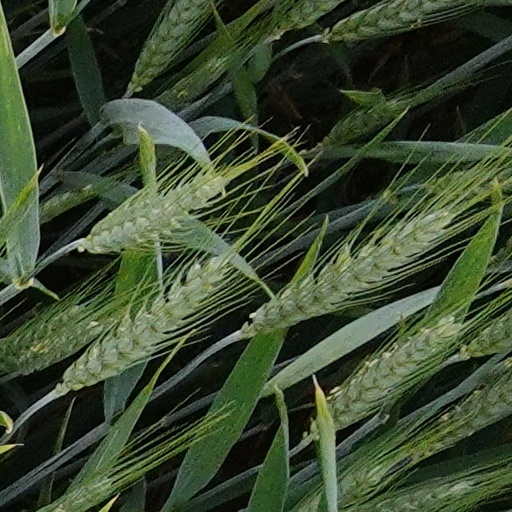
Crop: wheat